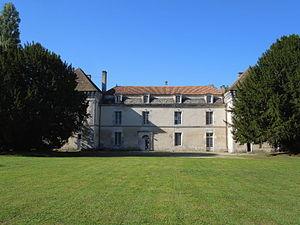
Le château de Lignières à Lignières-Sonneville (Charente) abrite la mairie.